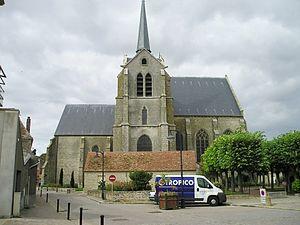
Cet article recense les monuments historiques du sud des Yvelines, en France.